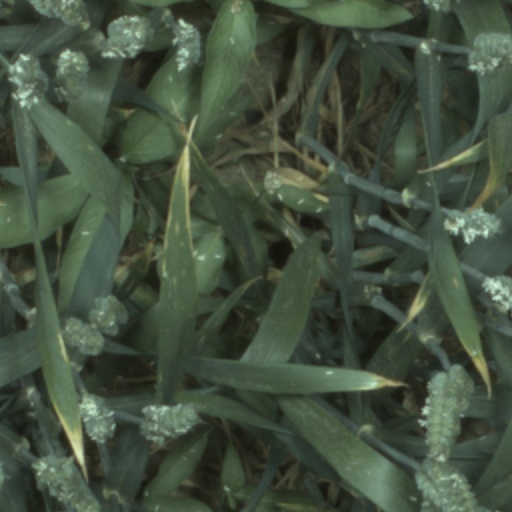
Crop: wheat